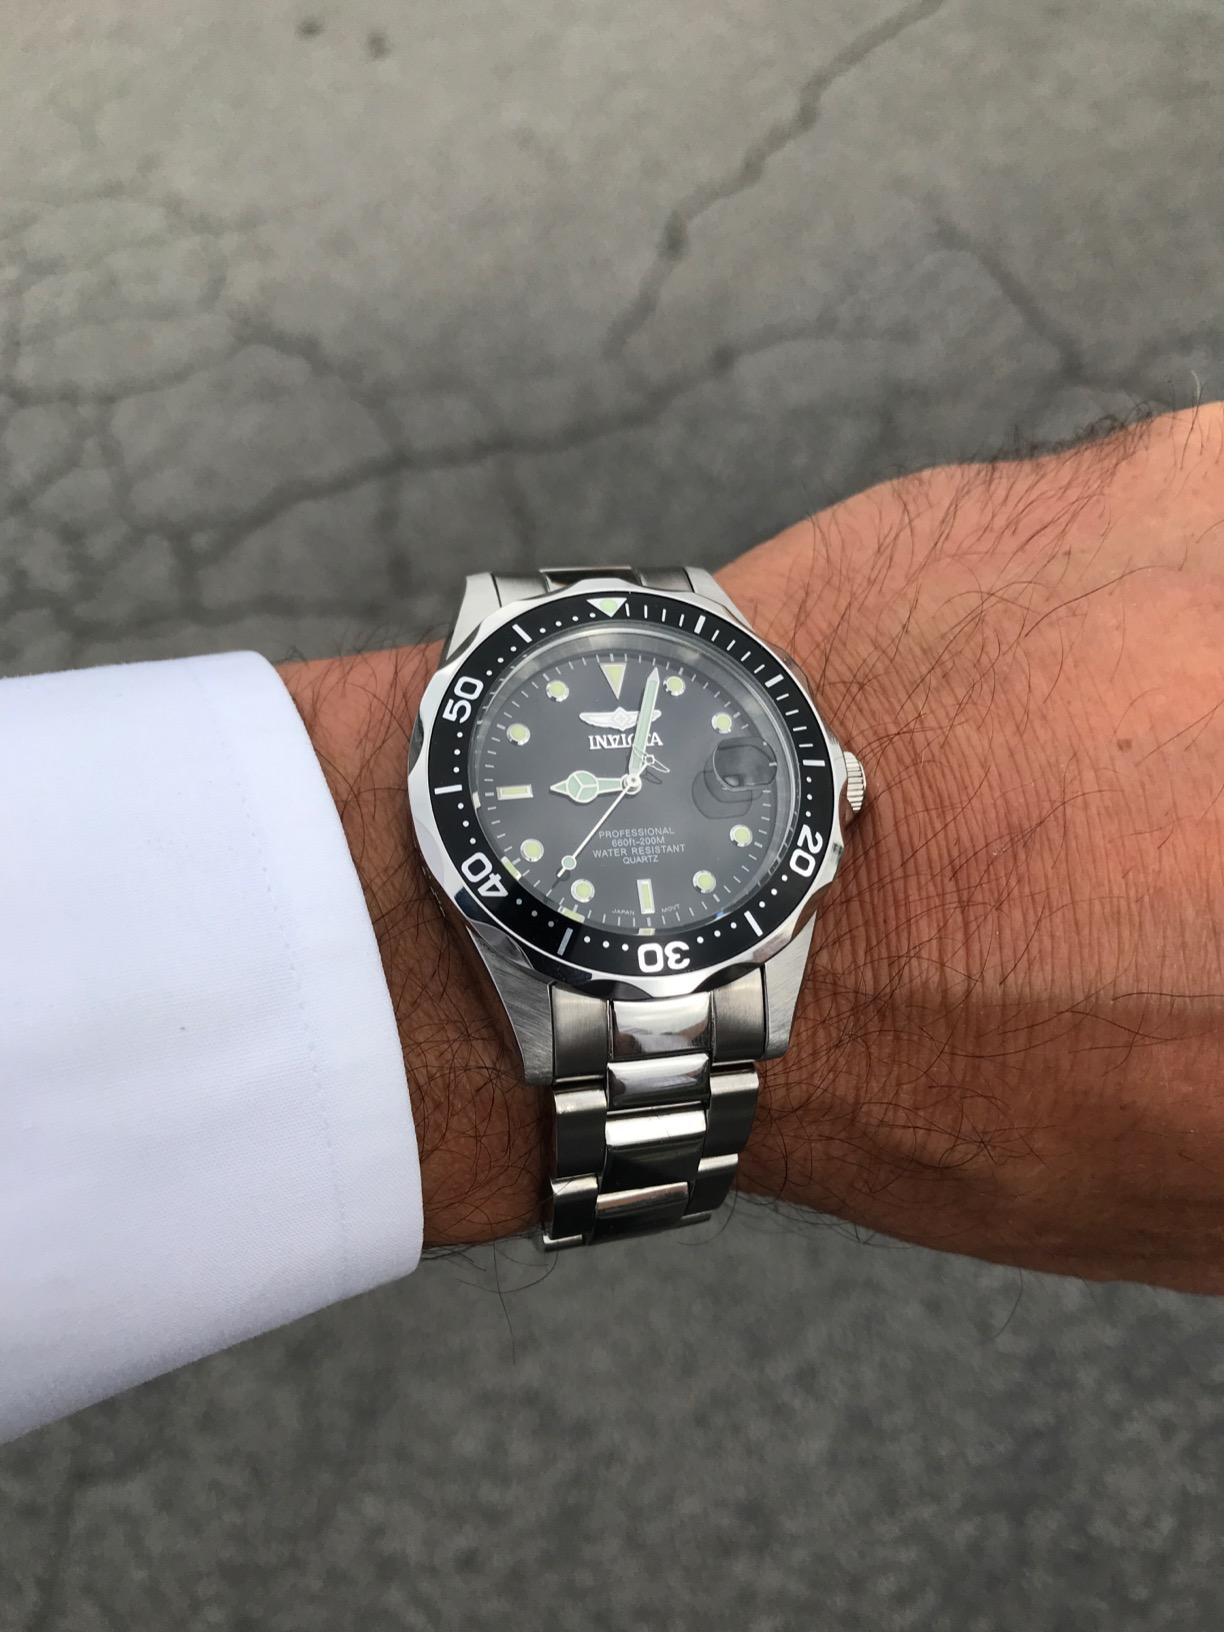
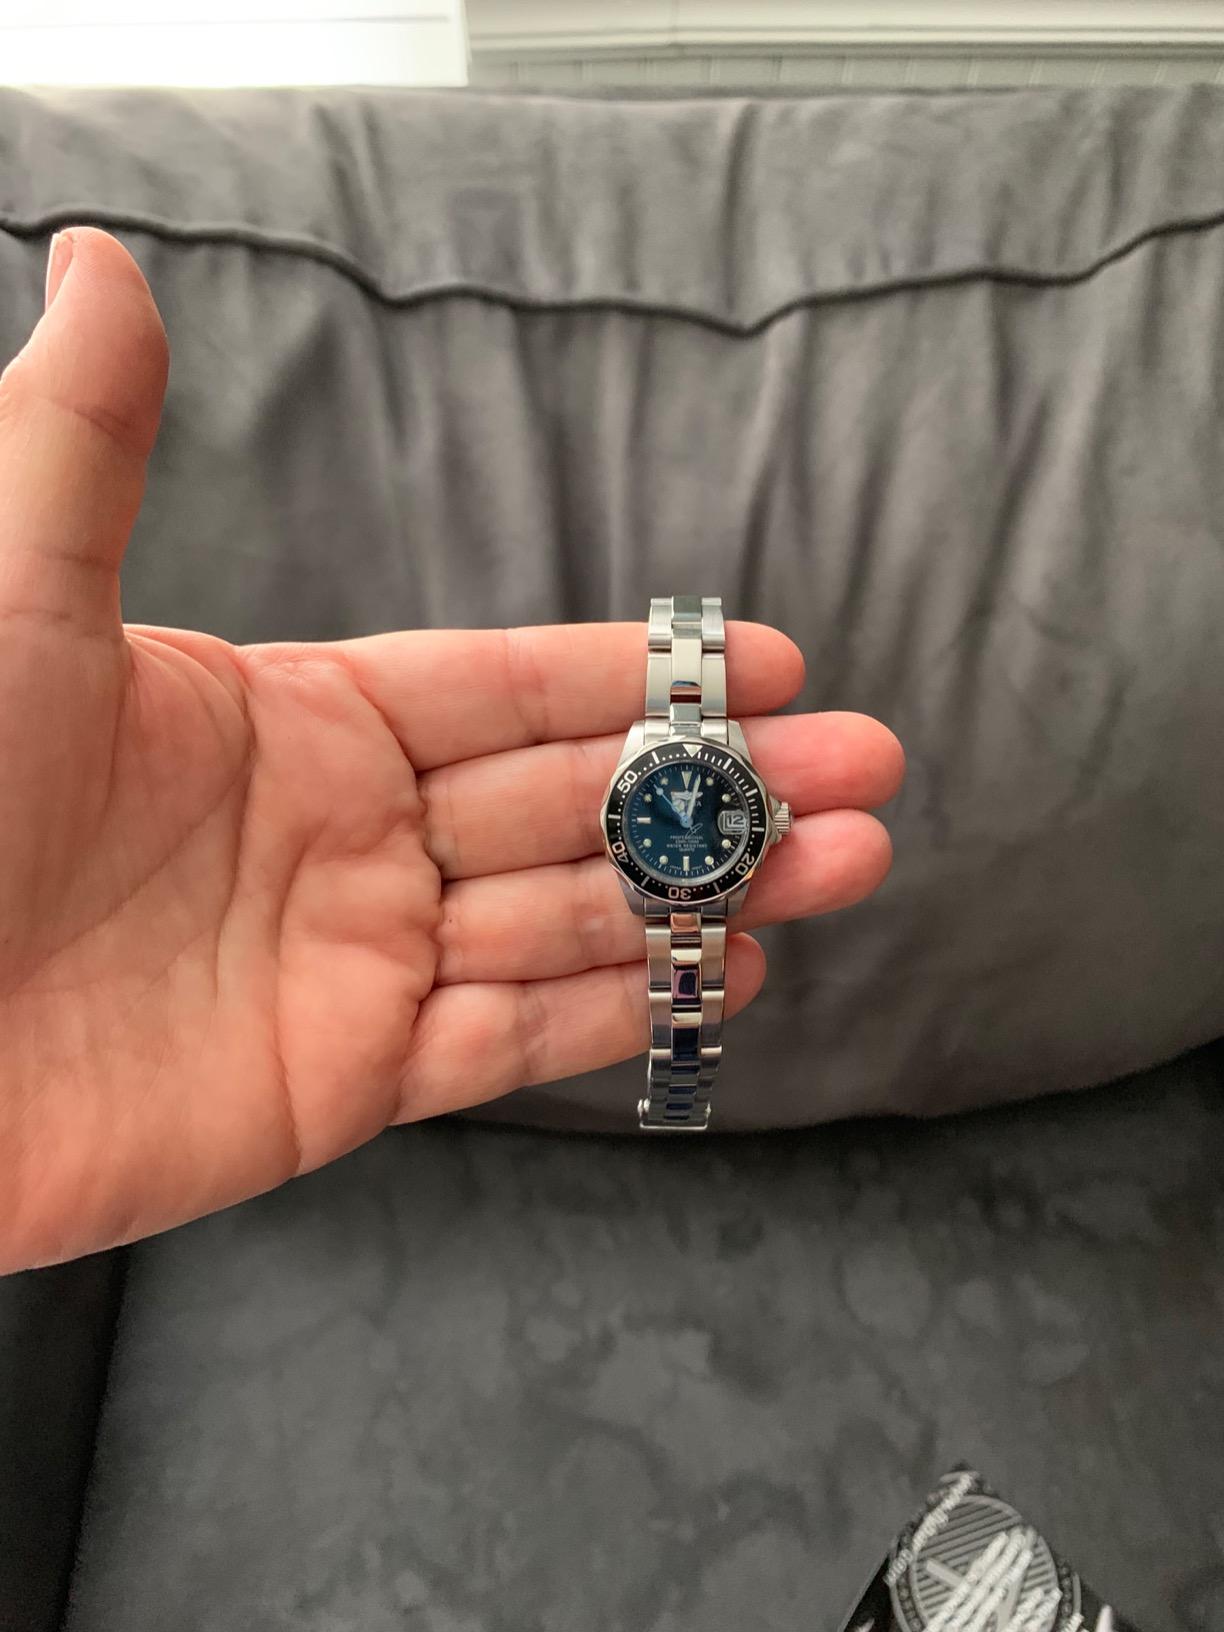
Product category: accessories_watch
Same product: yes